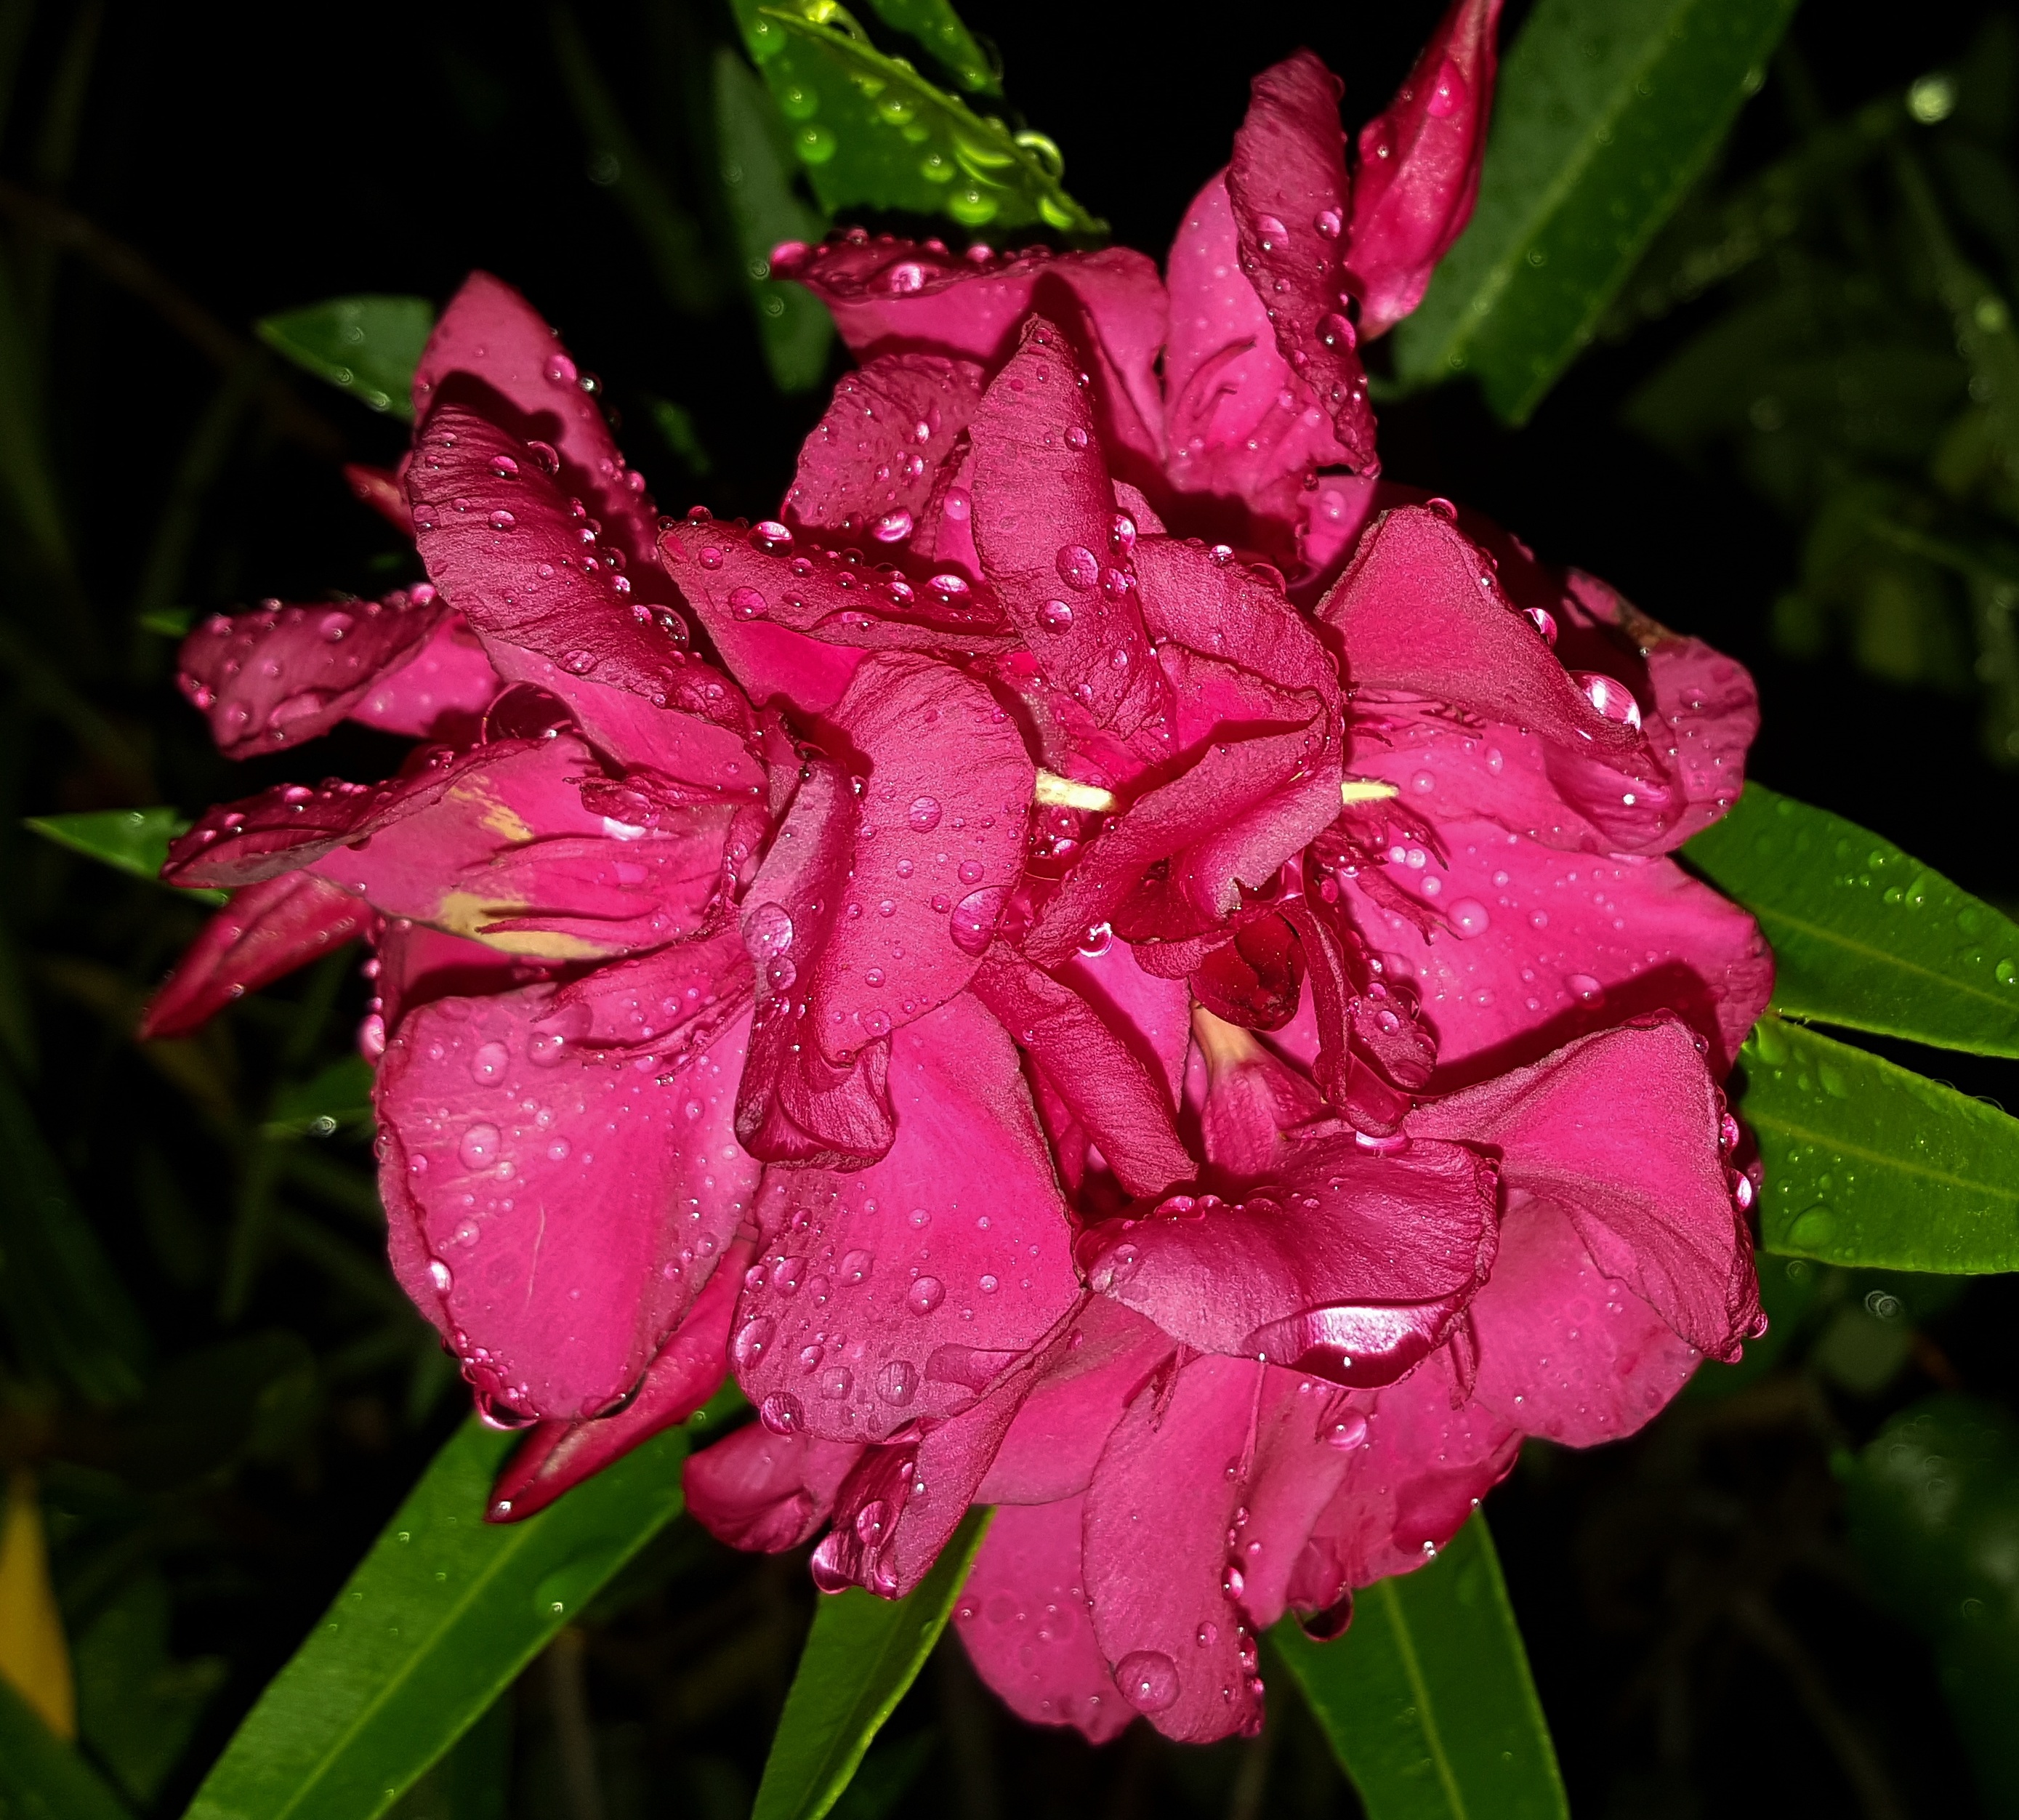
blossom, dew, plant, night, rain, leaf, flower, petal, bloom, wet, floral, spring, botany, pink, flora, drip, flowers, close up, droplets, petals, shrub, toxic, raining, apocynaceae, oleander, botanic, moisture, macro photography, pink flowers, flowering plant, nerium oleander, plant stem, woody plant, land plant